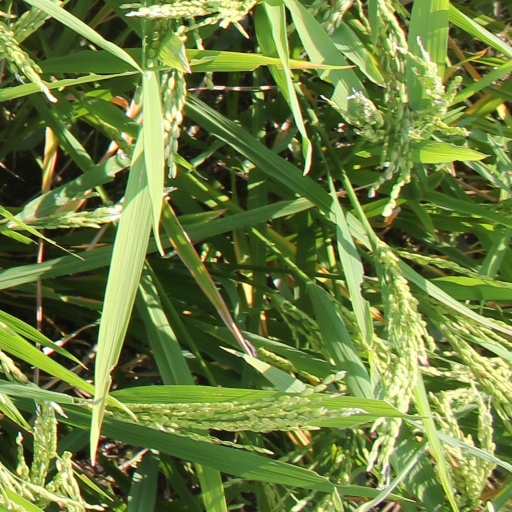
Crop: rice